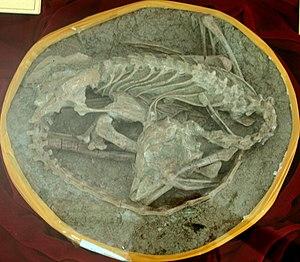
Mei est un genre éteint de dinosaures théropodes carnivores, approximativement de la taille d'un canard. L'unique espèce de ce genre, Mei long, dont le nom signifie le « dragon endormi », est connue de spécimens découverts dans la formation d'Yixian et appartenant au biote de Jehol, datée du Crétacé inférieur, dans la province chinoise du Liaoning au nord-est de la Chine.